John W. Wofford (politician)

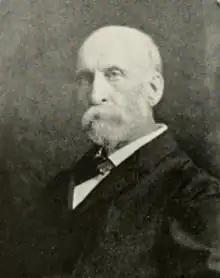
Photo of Wofford

John W. Wofford (August 14, 1837 – February 25, 1907) was an American politician and judge. He served in the Georgia House of Representatives and Georgia State Senate.